Arthur Fils

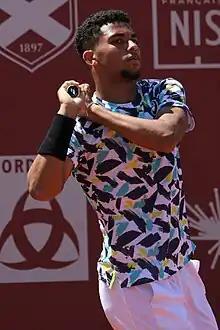
Fils at the 2022 BNP Paribas Primrose Bordeaux

Arthur Fils (born 12 June 2004) is a French professional tennis player. He has a career-high singles ranking of world No. 14 by the ATP, achieved on 14 April 2025 and a doubles ranking of No. 186, achieved on 6 January 2025. Fils has won three ATP Tour singles titles. He is currently the No. 1 player from France.